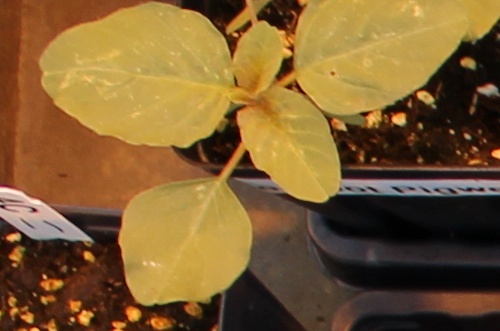
Label: Redroot Pigweed